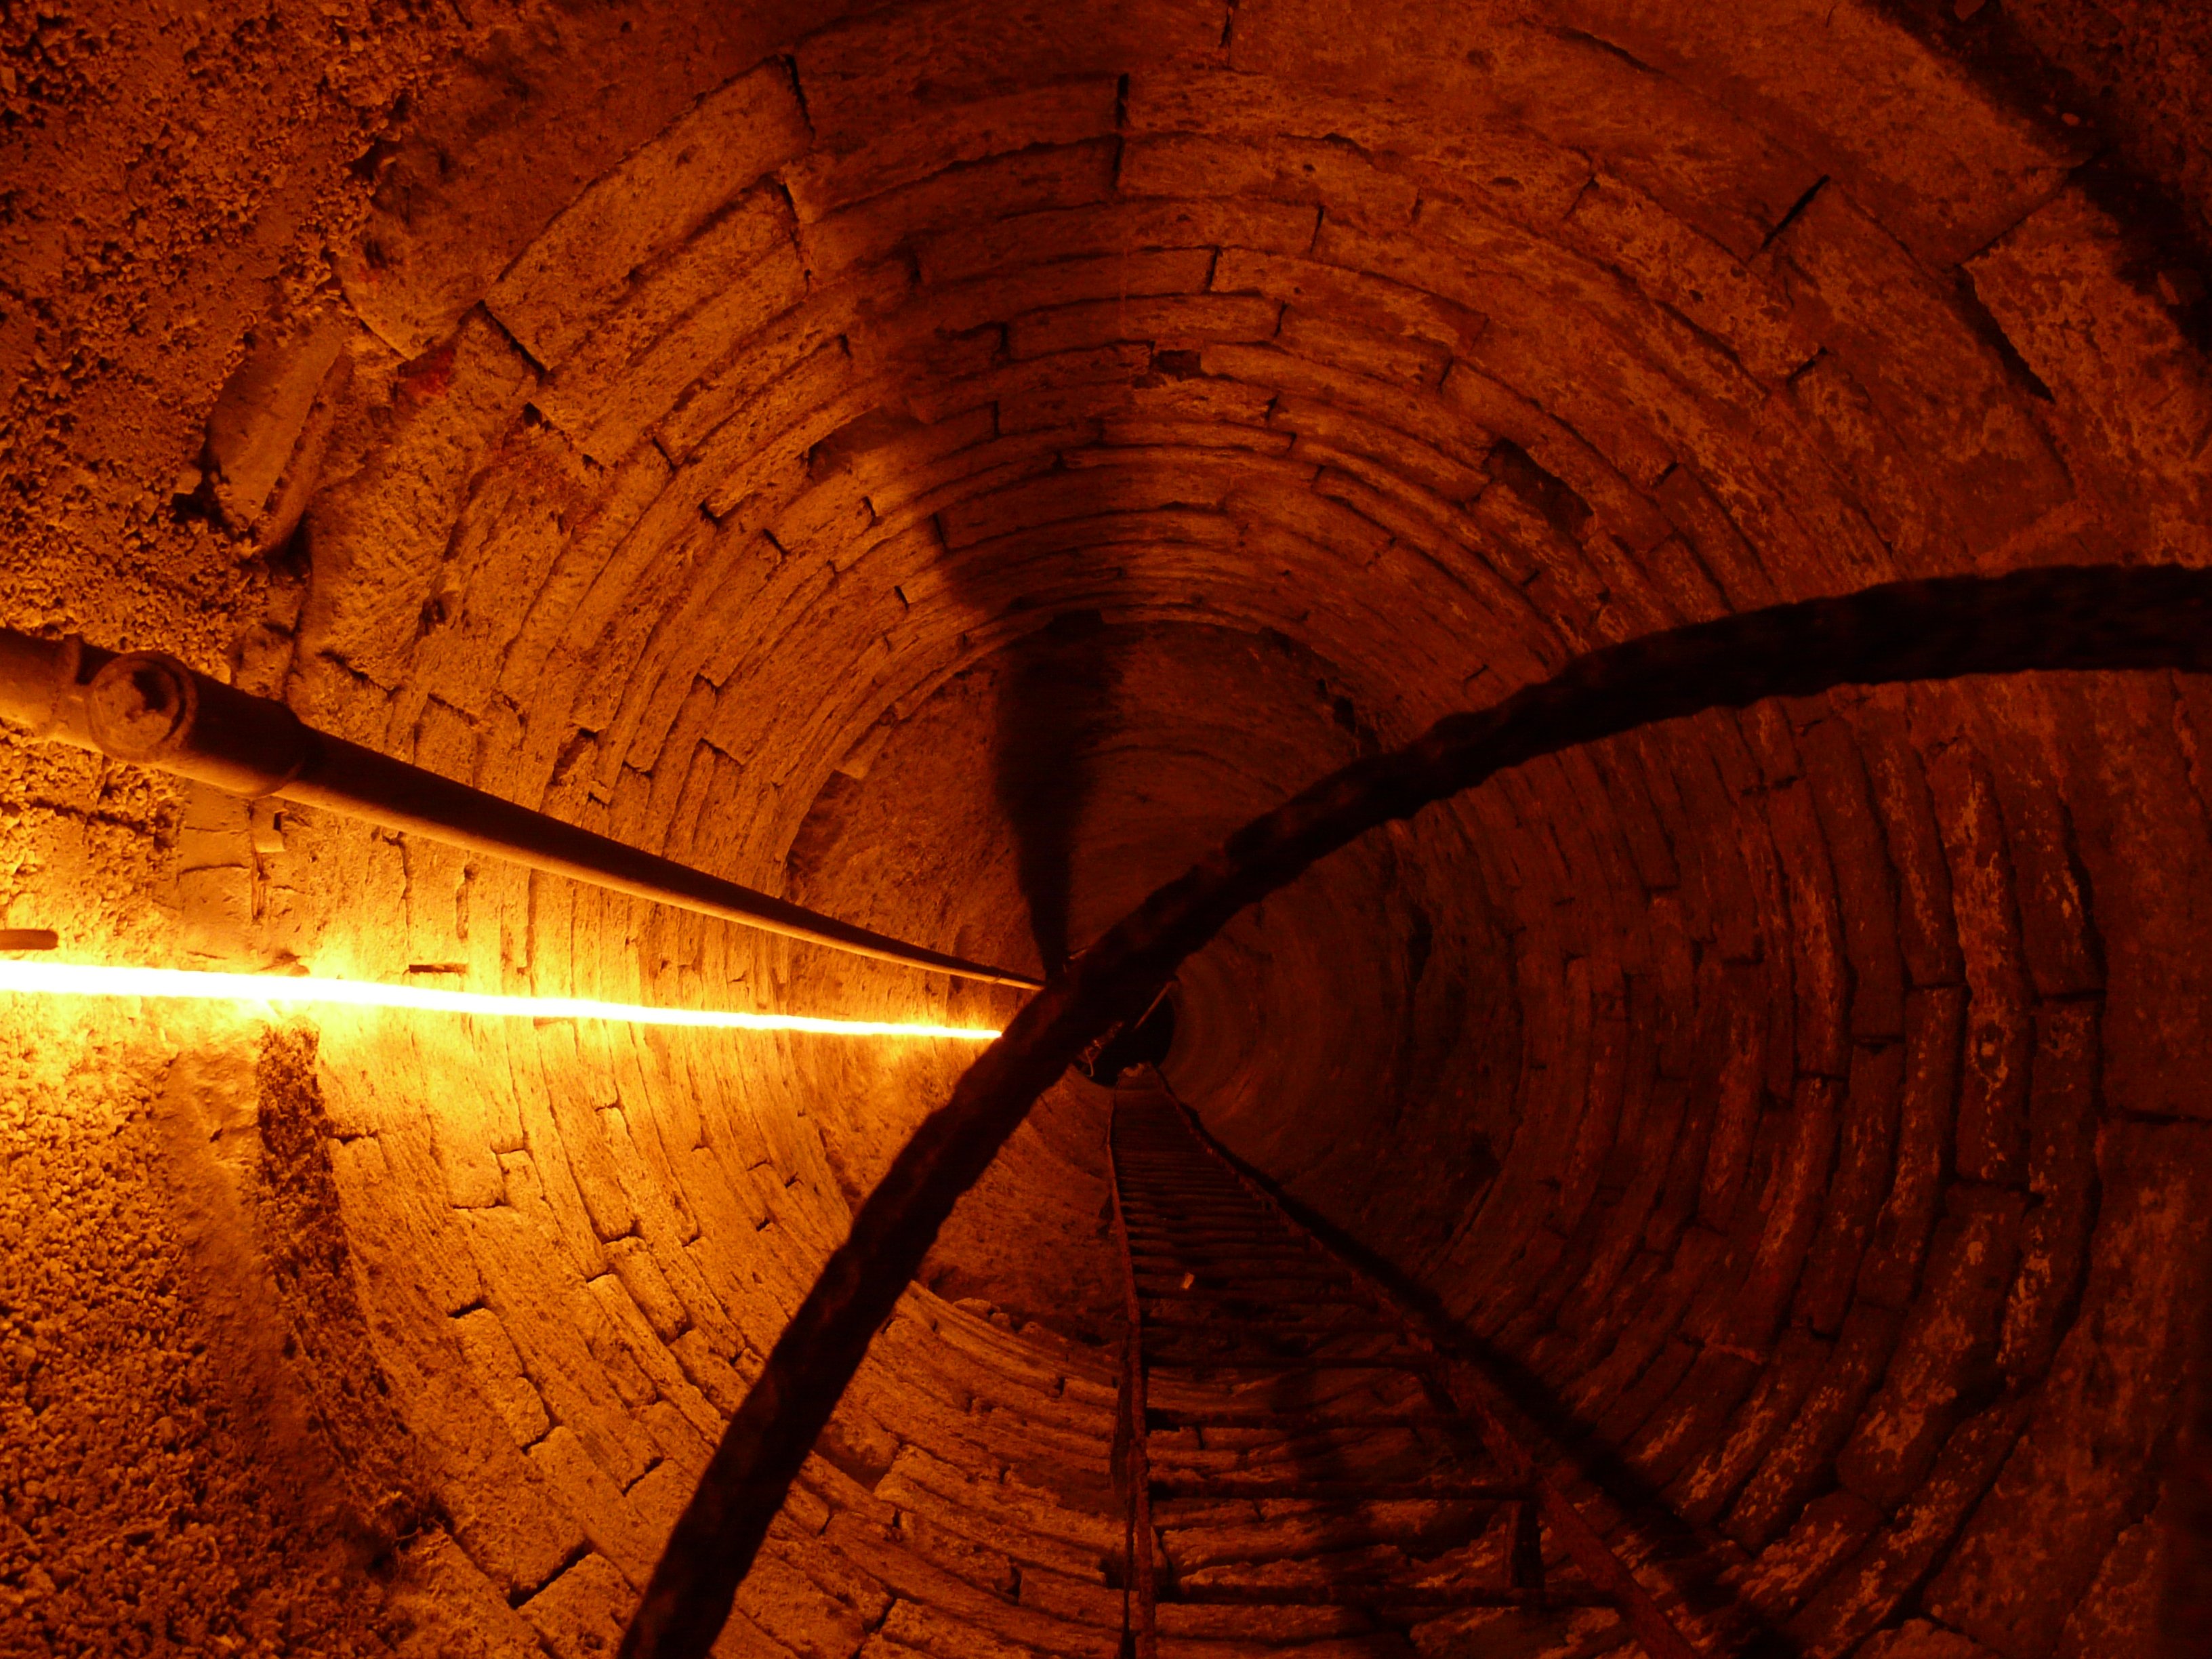
light, wood, sunlight, texture, wall, tunnel, dark, line, reflection, red, color, darkness, circle, deep, symmetry, fountain, shaft, shape, well shaft